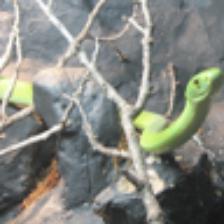
Label: NonHuman